Timeline of ancient Assyria

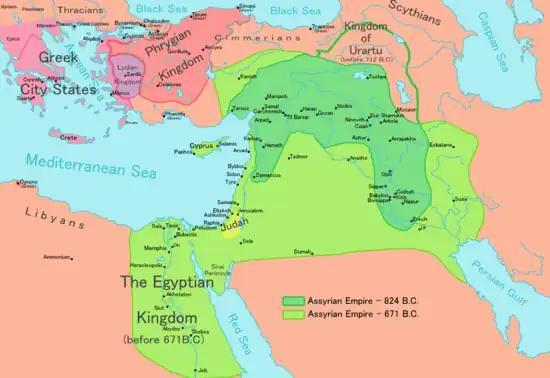
Map of the Neo-Assyrian Empire at its height in the 7th century BC

The timeline of ancient Assyria can be broken down into three main eras: the Old Assyrian period, Middle Assyrian Empire, and Neo-Assyrian Empire. Modern scholars typically also recognize an Early period preceding the Old Assyrian period and a post-imperial period succeeding the Neo-Assyrian period.